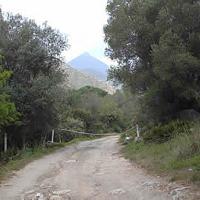
Weather: cloudy or overcast